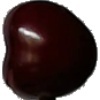
Label: Cherry 1